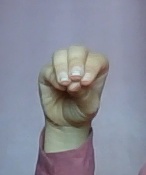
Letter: ha